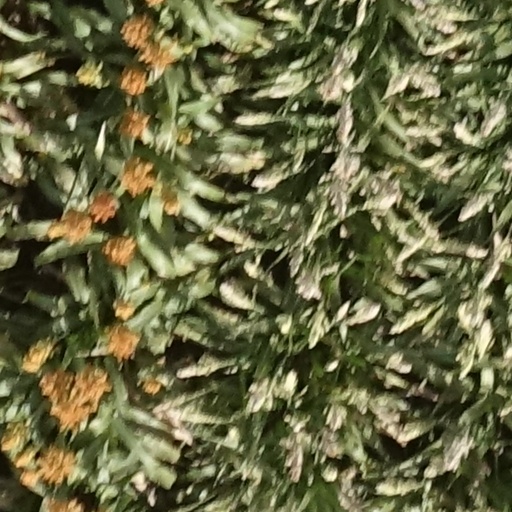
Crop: sorghum